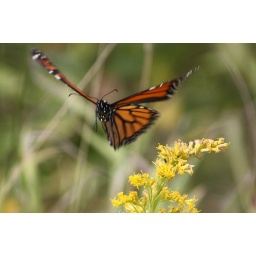
A monarch butterfly is startled by my sudden appearance and flies away from this golden rod